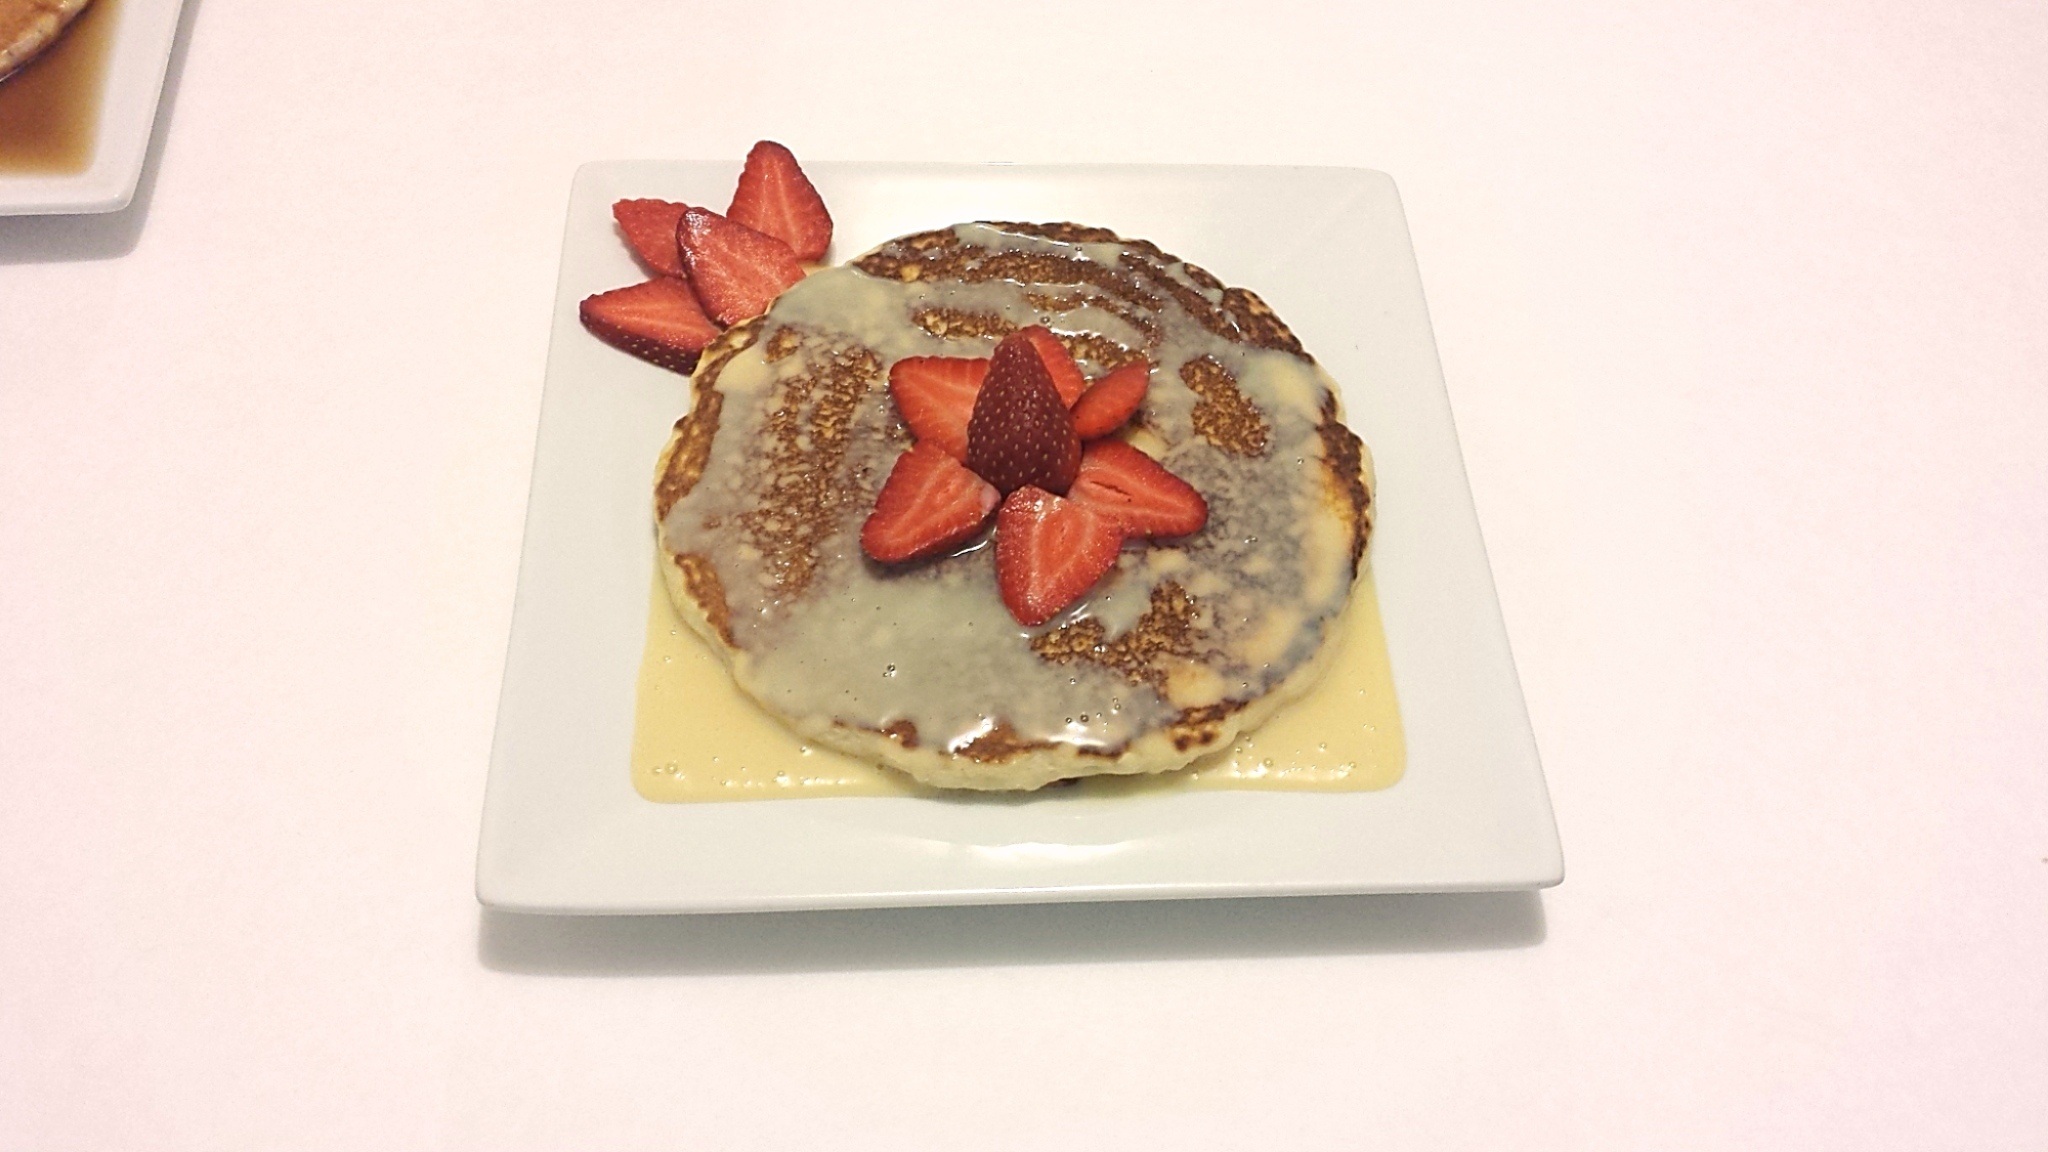
white, fruit, berry, sweet, morning, honey, orange, dish, meal, food, produce, blueberry, plate, fresh, stack, yellow, breakfast, milk, gourmet, healthy, snack, dessert, meat, lunch, cuisine, delicious, cake, homemade, syrup, pastry, maple, strawberry, pancake, toast, baked, butter, fried, cooked, nutrition, tasty, eggs, traditional, sense